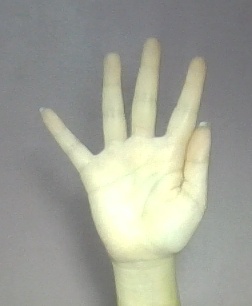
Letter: sheen